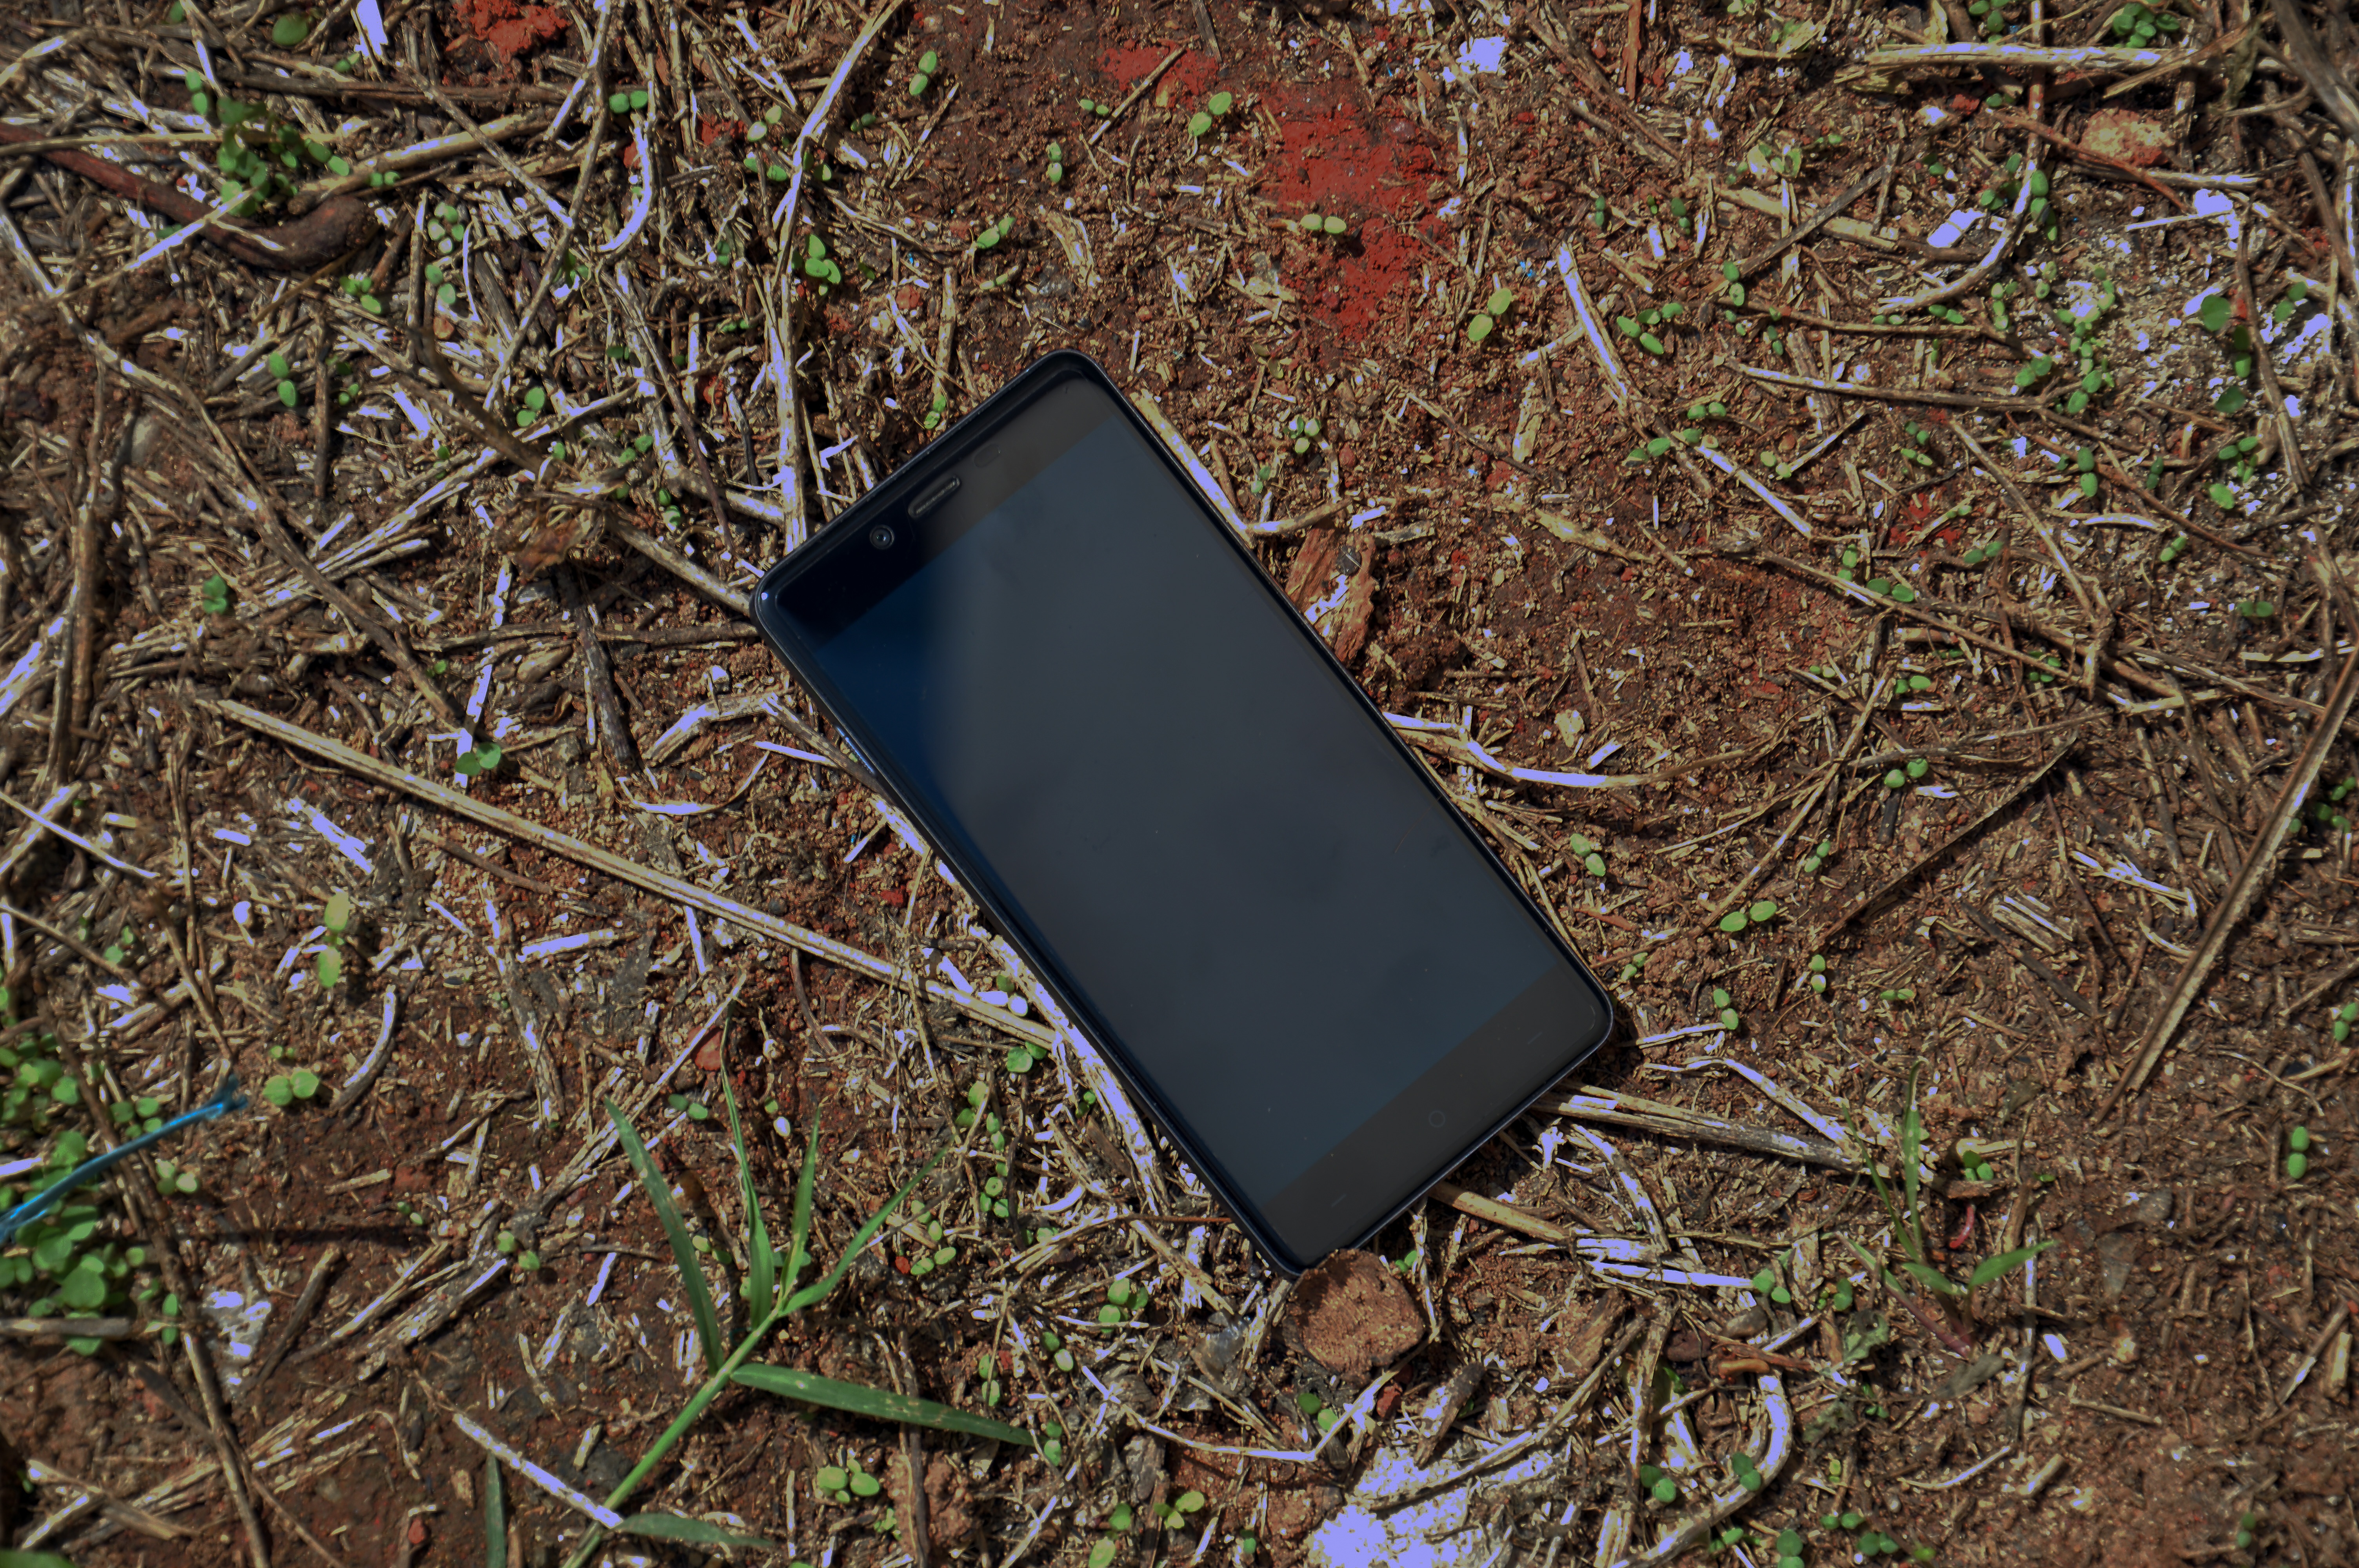
tree, nature, forest, grass, wilderness, plant, trail, leaf, wildlife, green, jungle, autumn, soil, flora, fauna, litter, woodland, habitat, natural environment